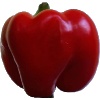
Label: Pepper Red 1